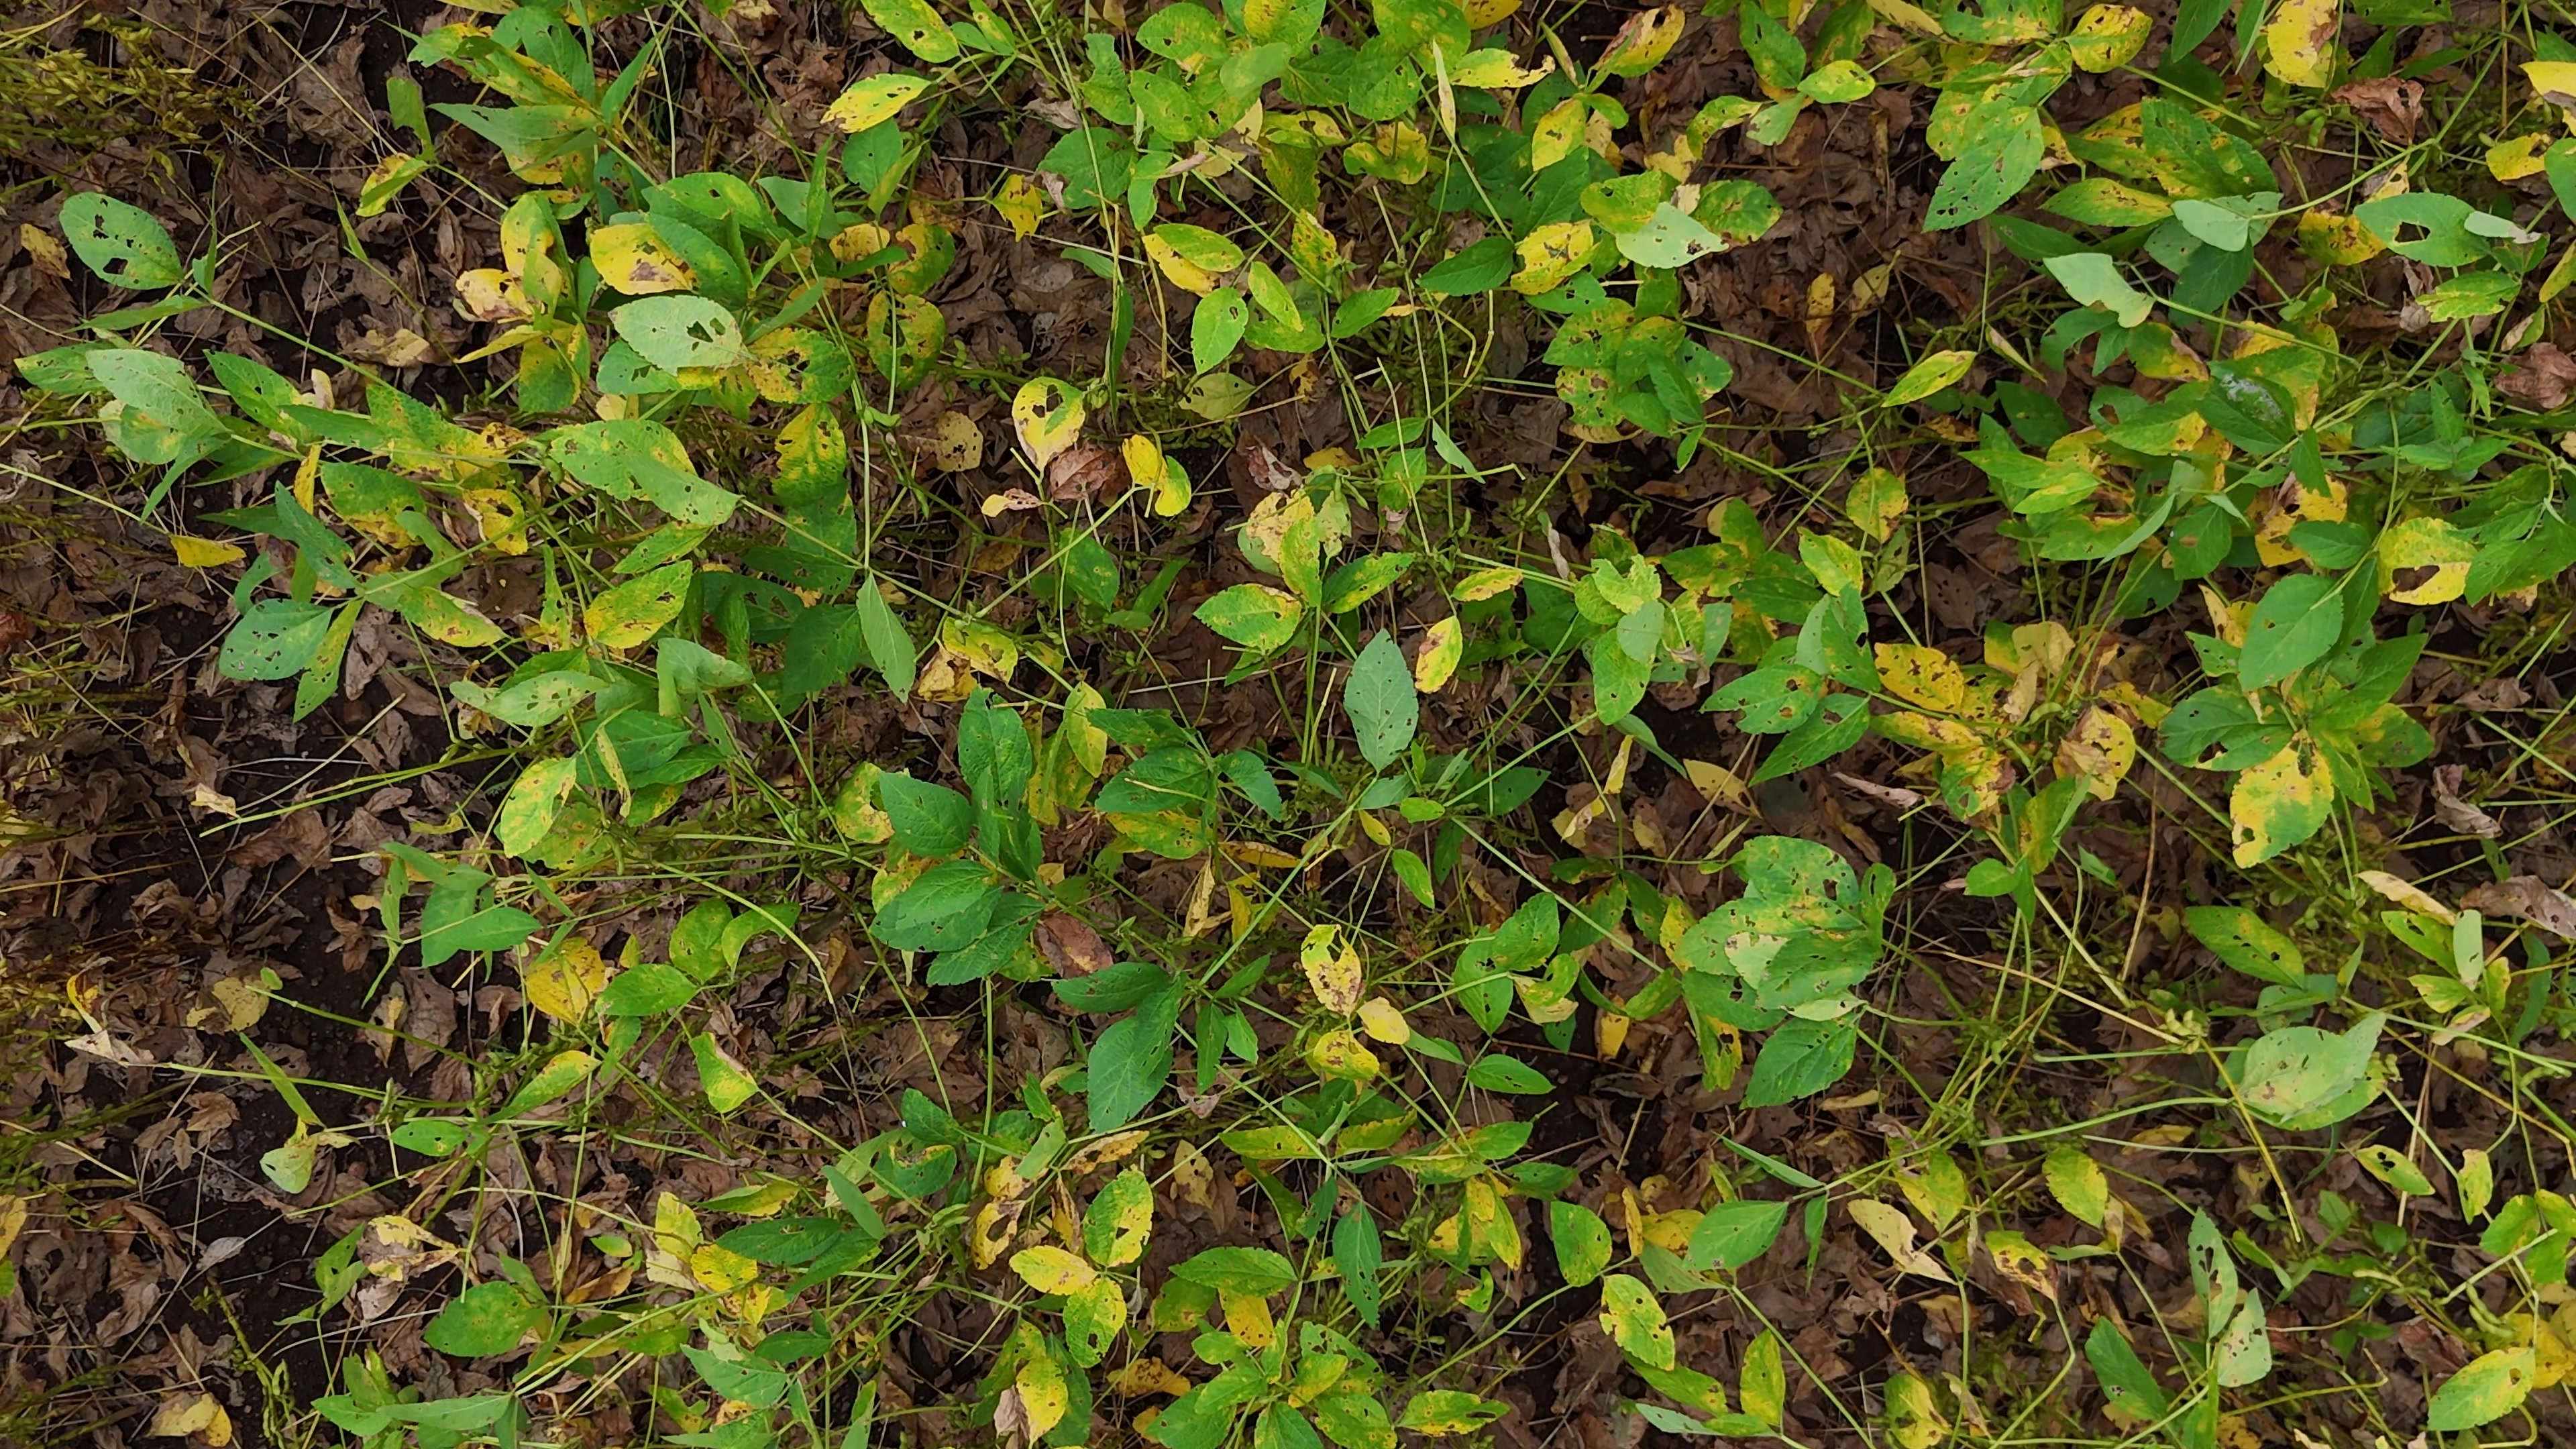
Label: Rust